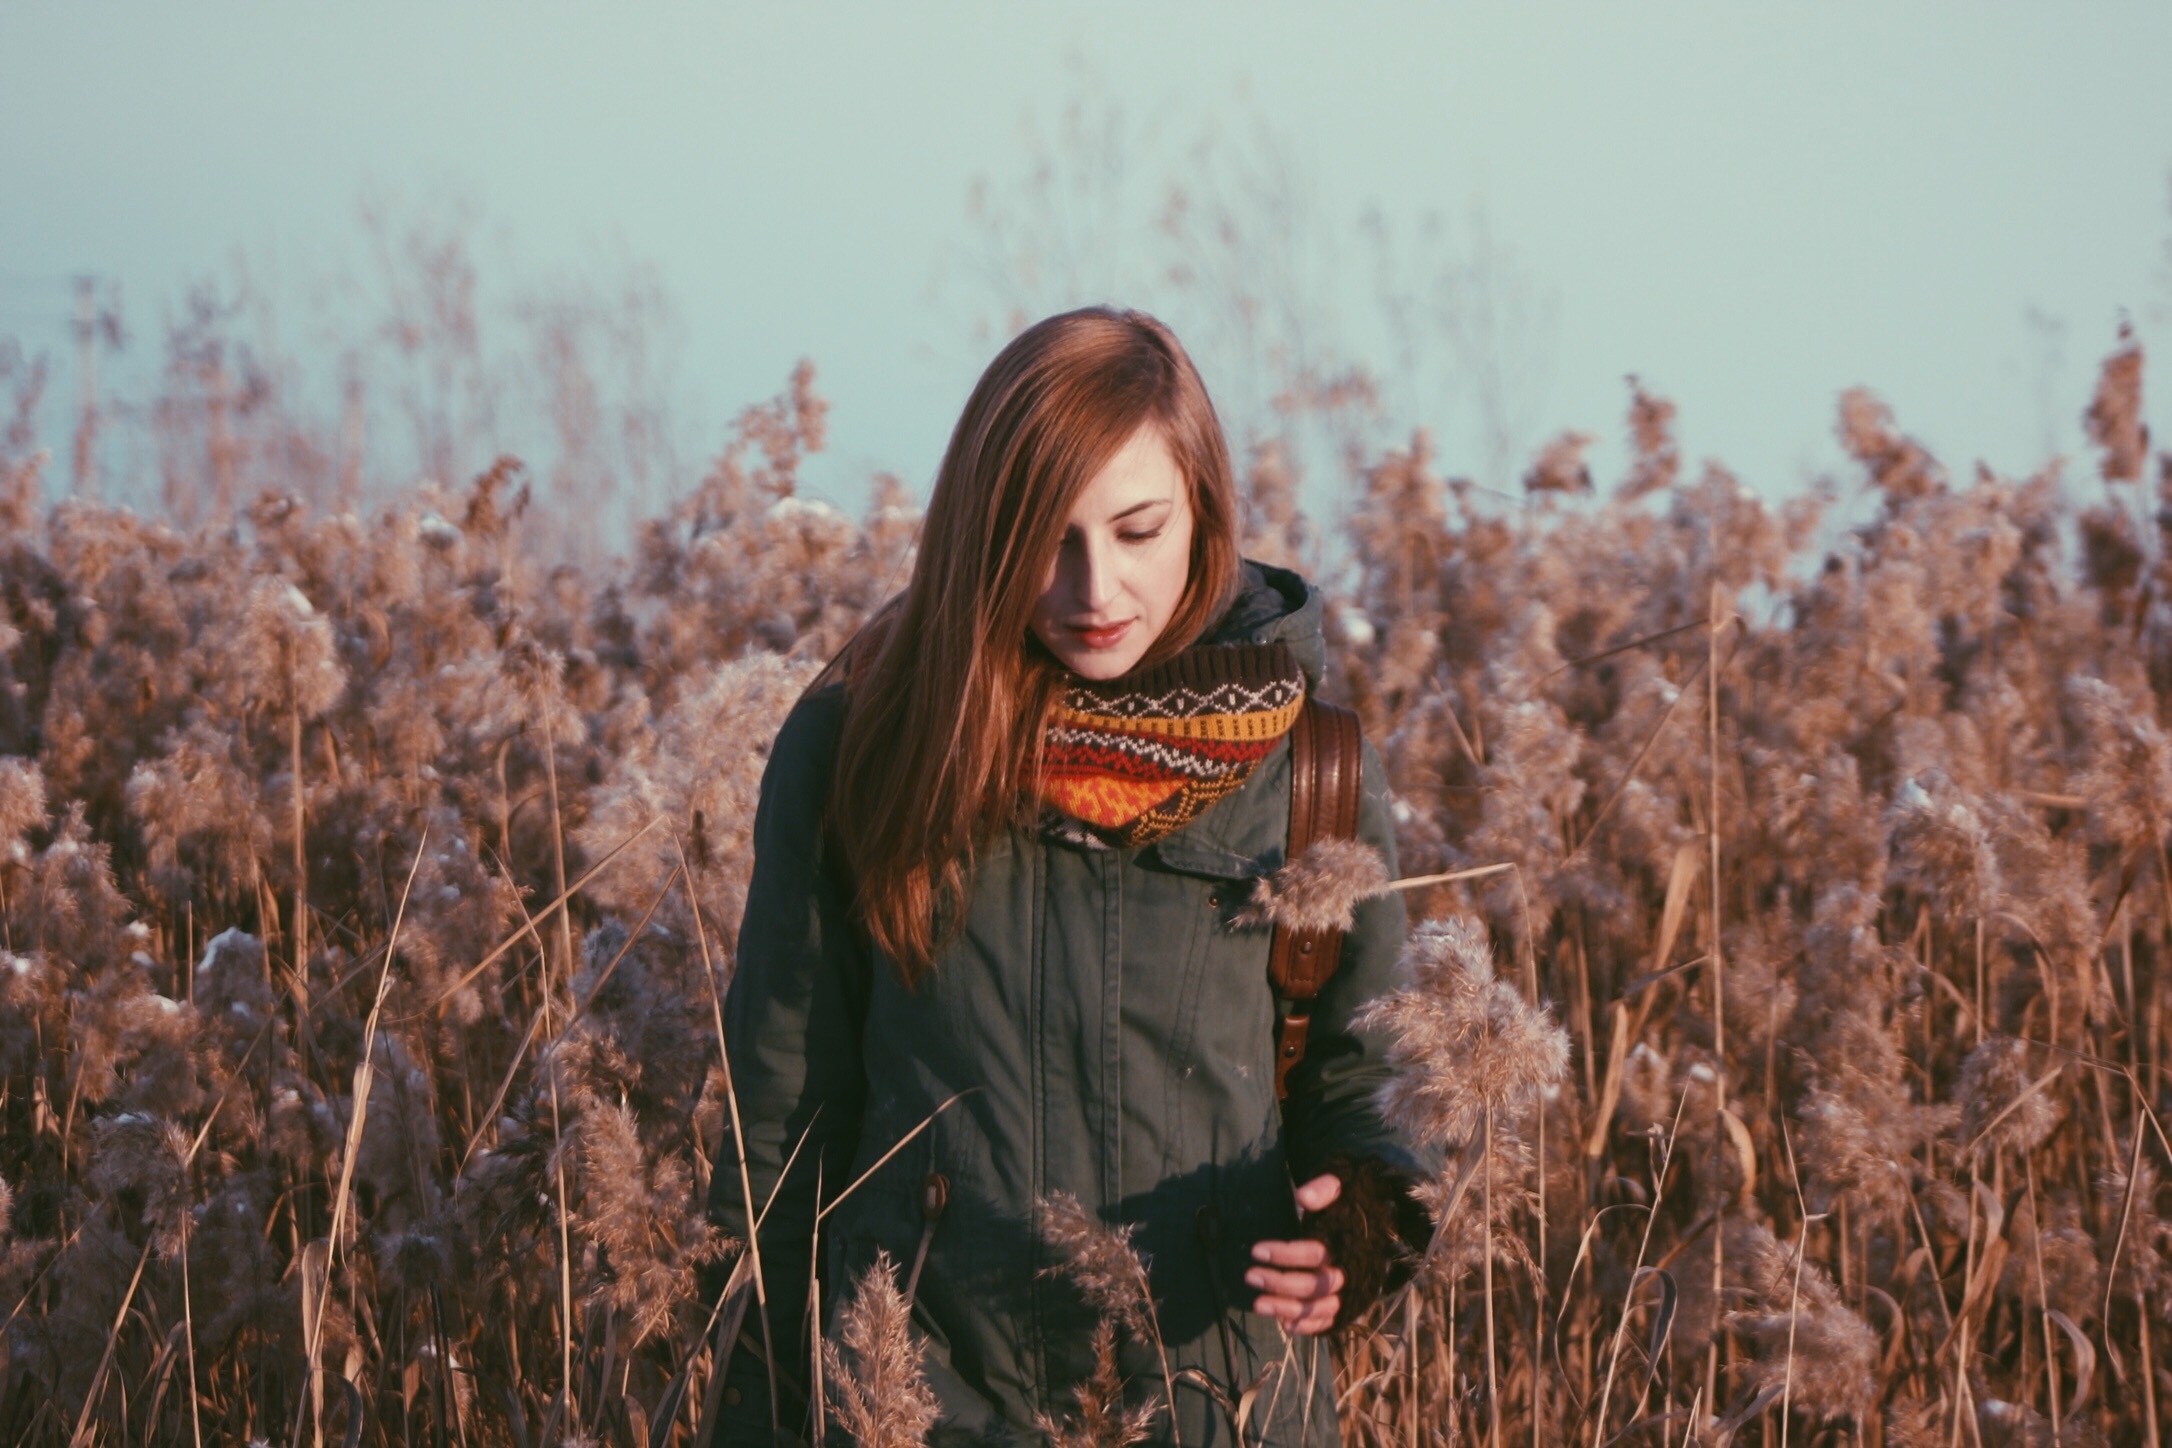
person, winter, people, girl, woman, field, flower, autumn, agriculture, season, grass family